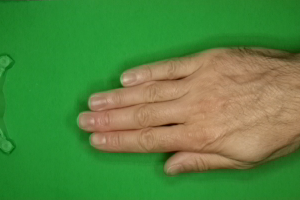
Label: paper